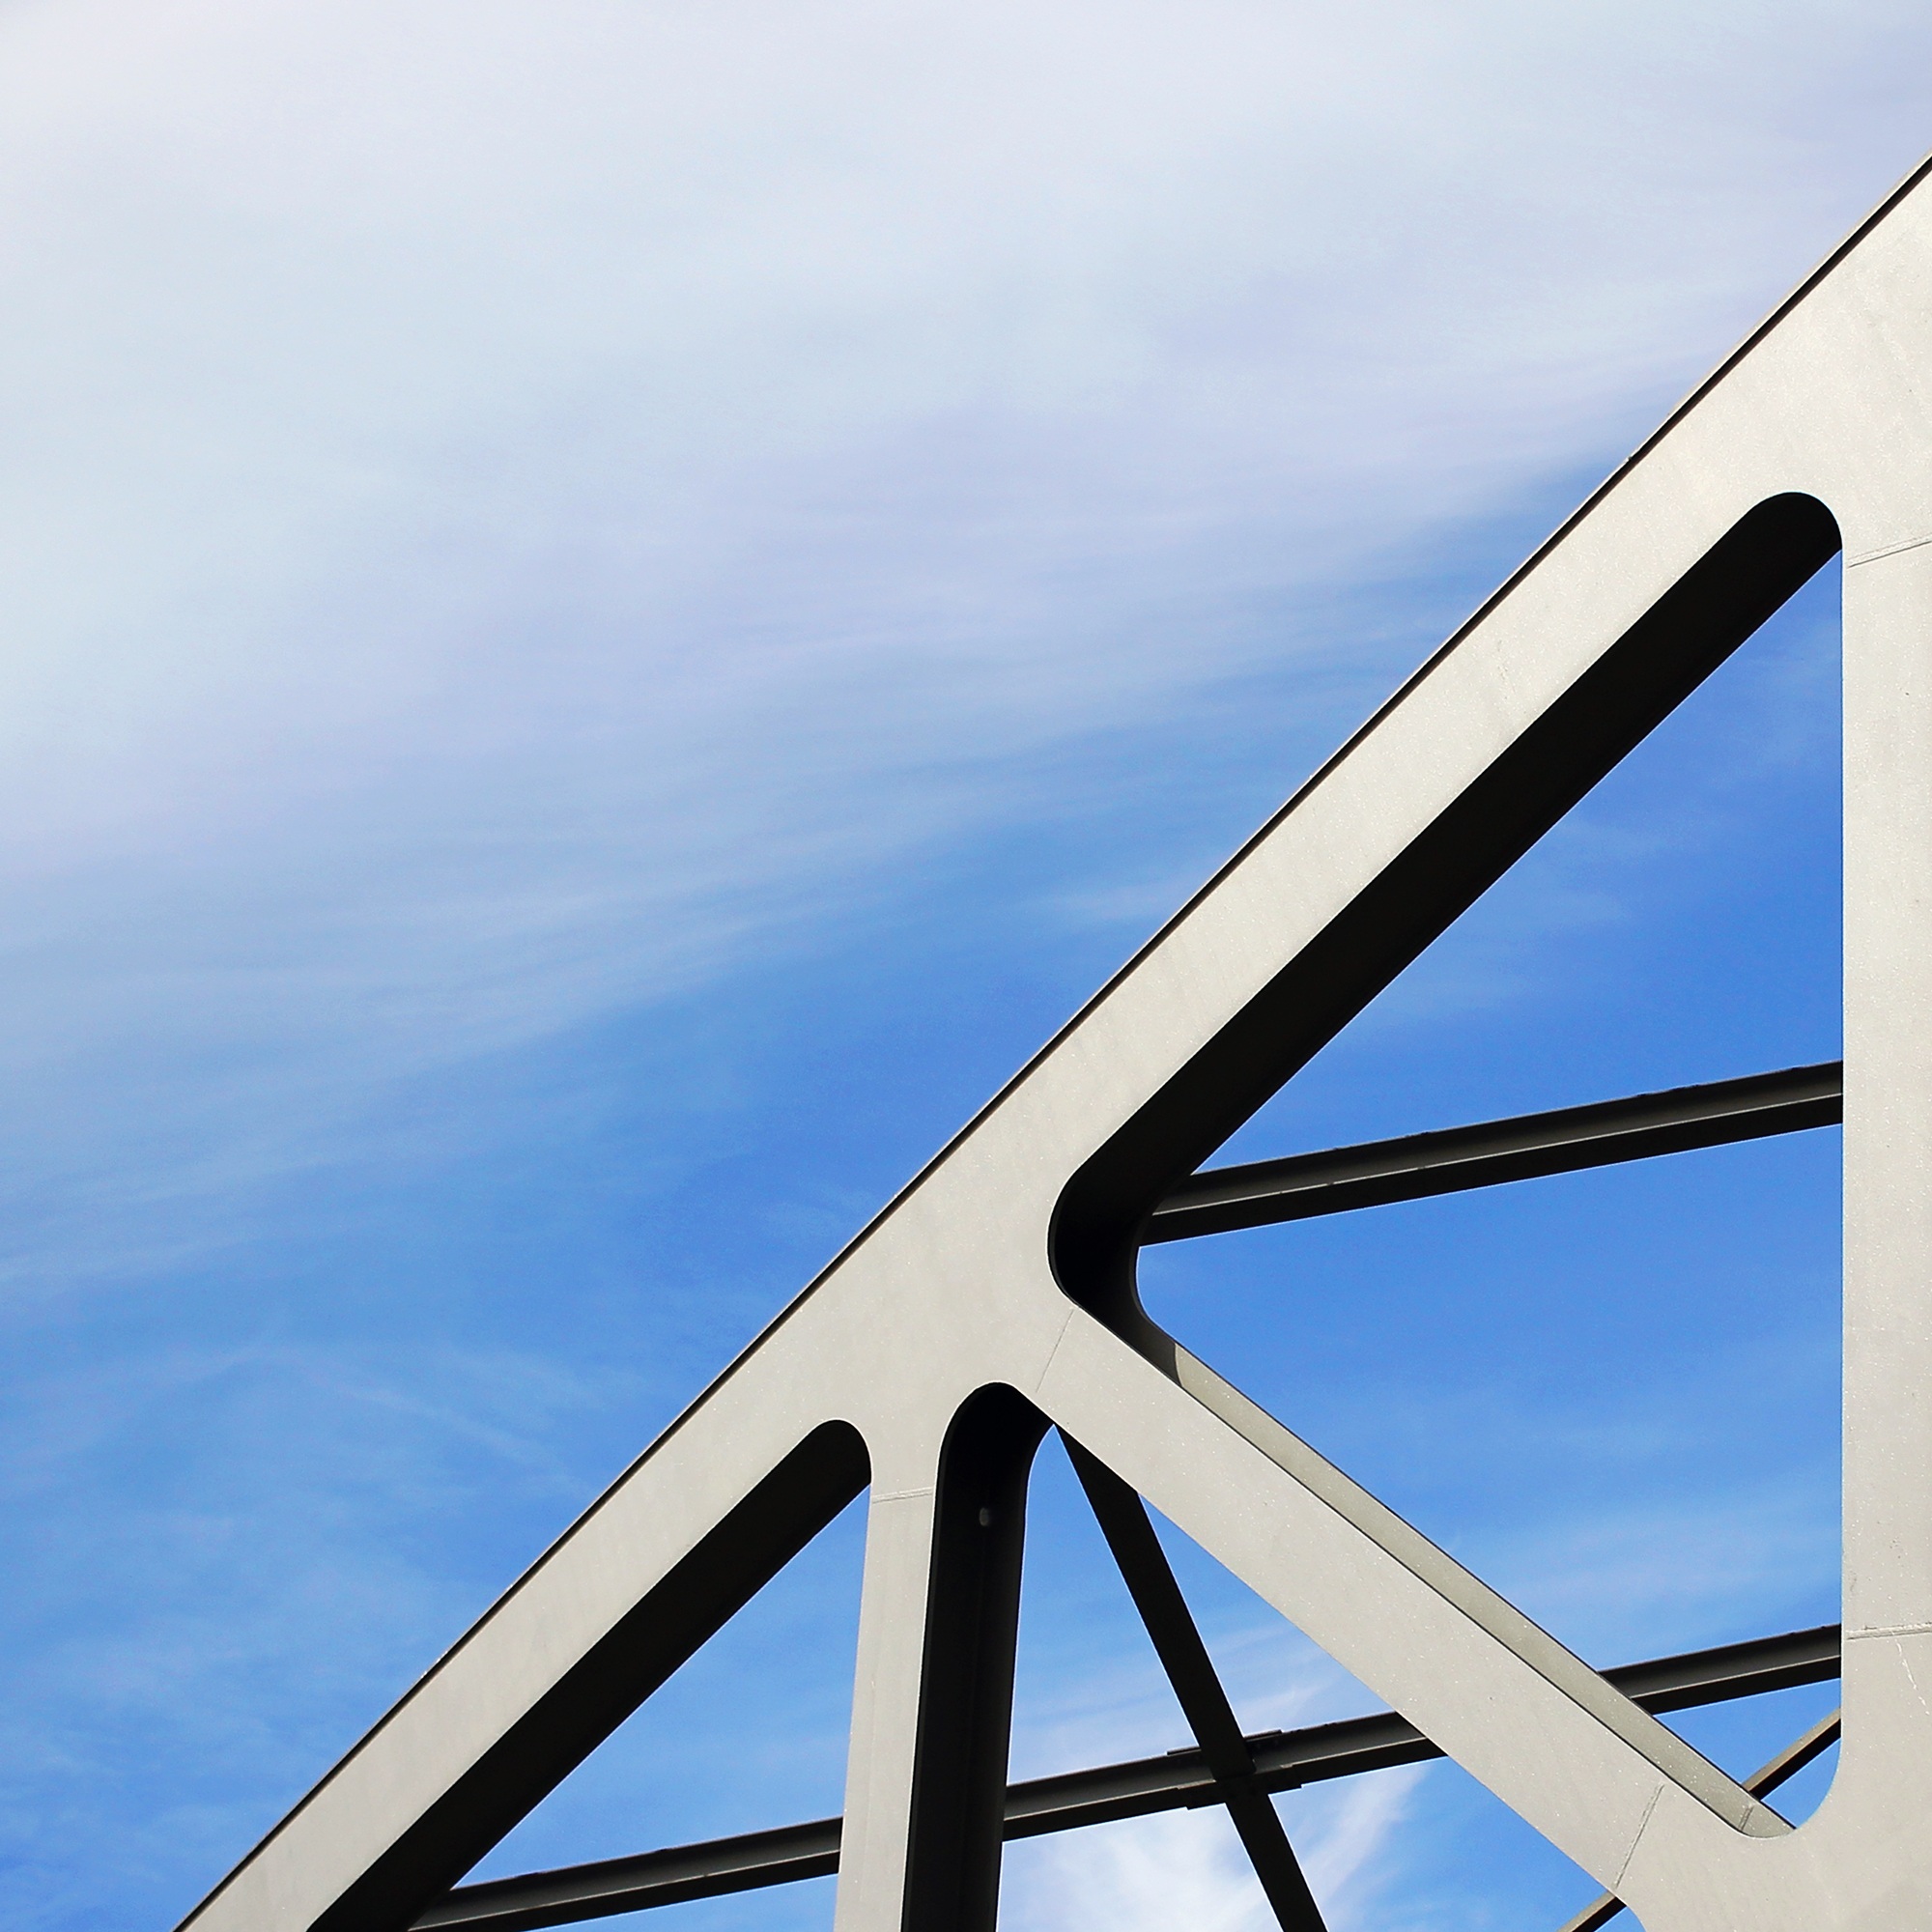
sky, bridge, wind, line, mast, metal, industrial, blue, shape, shapes